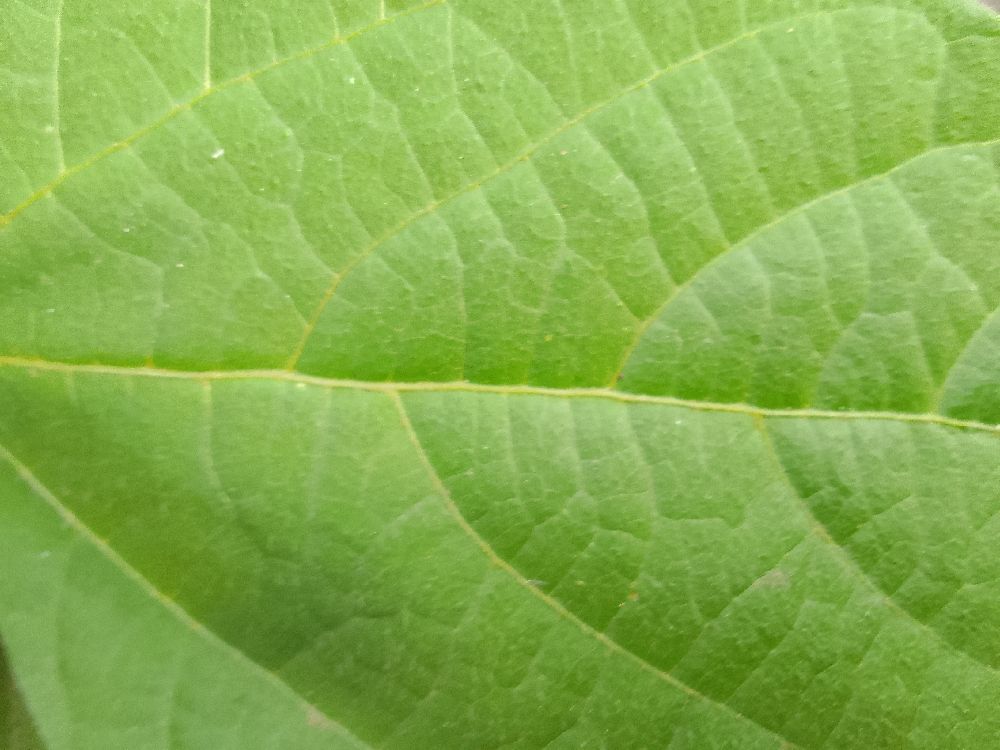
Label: healthy